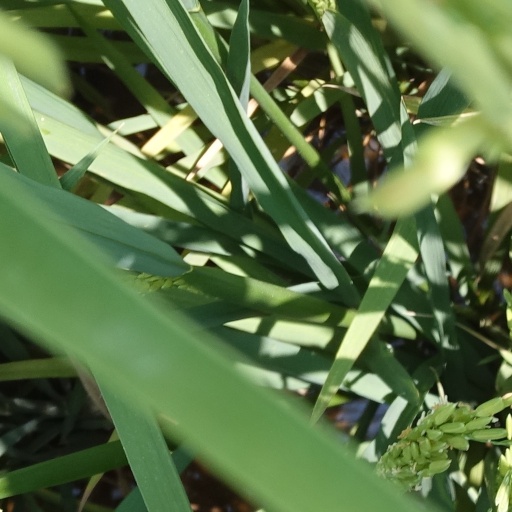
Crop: rice